Flawless (Beyoncé song)

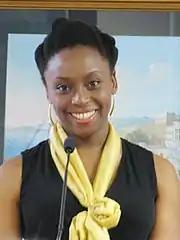
The song features a speech delivered by Nigerian writer Chimamanda Ngozi Adichie ("pictured").

The third verse features lyrics such as "You wake up, flawless/ Post up, flawless/ Ride round in it, flawless/ I woke up like this/ I woke up like this." The song ends with another sample from "Star Search", in which McMahon announces that Knowles' group lost the competition. In a video commentary to the album, Knowles explained that in her mind [as a nine-year-old], she would have never imagined losing as a possibility, and it was the best message for her. "I feel like something about the aggression of 'Bow Down' and the attitude of 'Flawless'—the reality is, sometimes you lose. And you're never too good to lose, you're never too big to lose, you're never too smart to lose, it happens. And it happens when it needs to happen. And you have to embrace those things", she added.